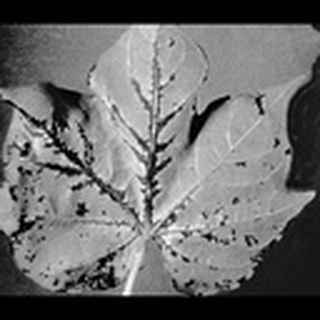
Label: cotton_bacterial_blight